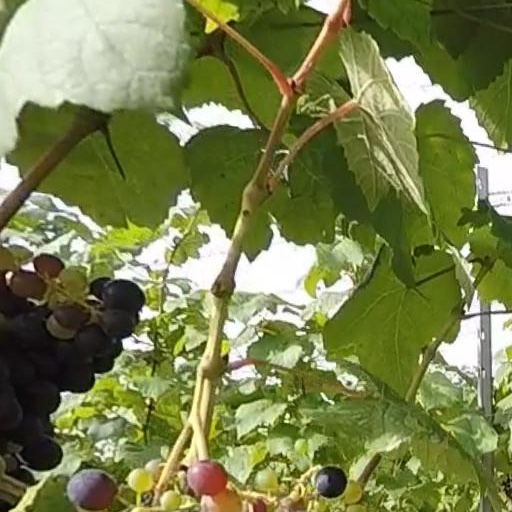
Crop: grape